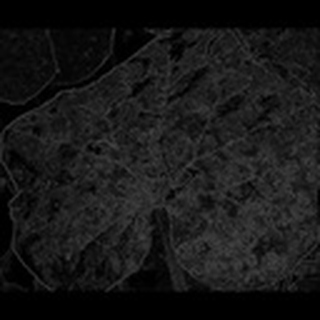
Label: cotton_powdery_mildew